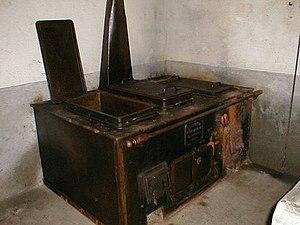
La cuisinière de l'Abri du Heidenbuckel
L'abri du Heidenbuckel est un abri d'intervalle de la ligne Maginot situé dans le secteur fortifié de Haguenau. Il est très exactement localisé à un kilomètre au sud-ouest du village de Leutenheim, dans la forêt de Haguenau, sur une butte de terre d'environ 10 mètres de hauteur appelée Heidenberg.
Un abri de la ligne Maginot est une fortification bétonnée servant à la protection des troupes d'intervalle chargés de la défense entre les ouvrages et casemates de la ligne Maginot. Construits pendant les années 1930, ces abris furent occupés pendant la drôle de guerre puis abandonnés en juin 1940.